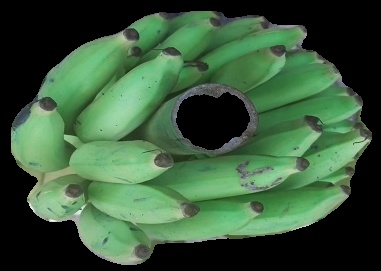
Variety: elakki-bale
Grade: grade2